Karamokho Alfa

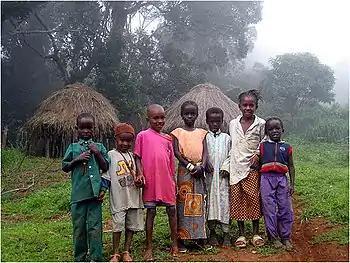
Children in the village of Doucky in Futa Jallon in 2005

The chief of the Ouassoulounké, Kondé Buraima, opened Karamokho Alfa's tomb and cut off the left hand of the body.